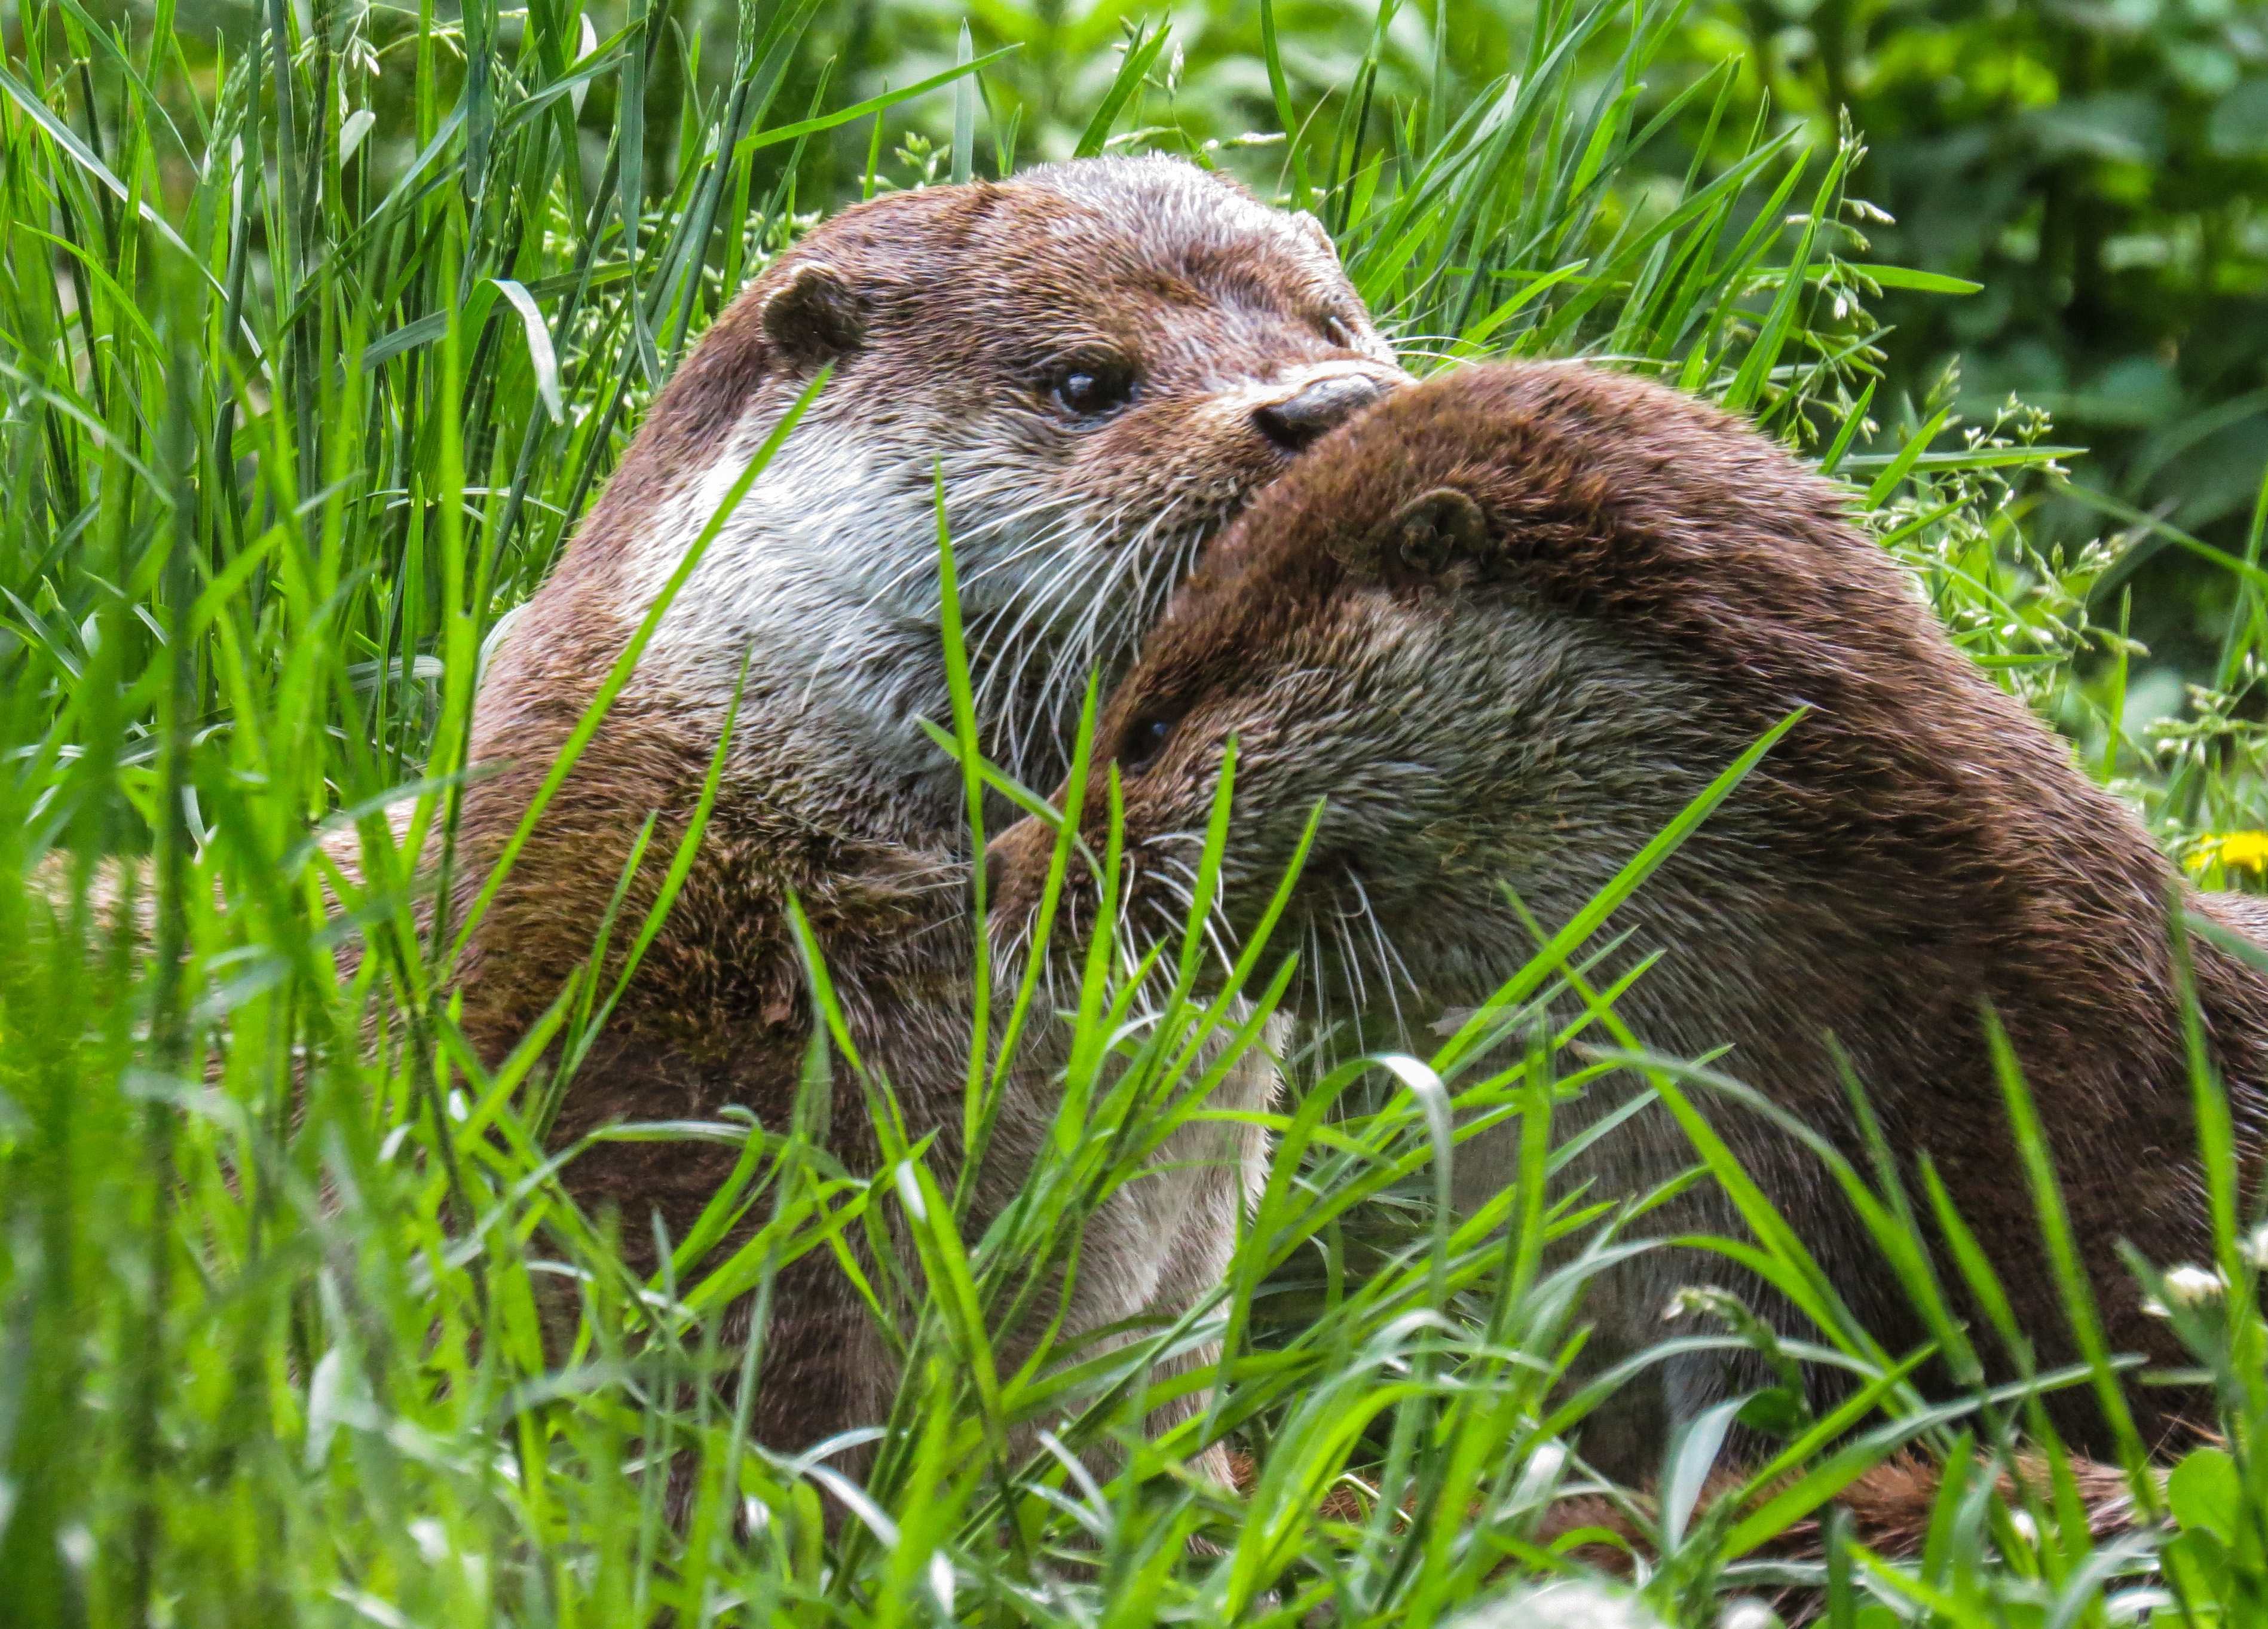
water, grass, meadow, wildlife, mammal, care, rest, rodent, fauna, whiskers, animals, vertebrate, beaver, otter, muskrat, marmot, mustelidae